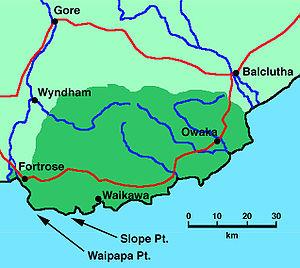
Fortrose est une localité de la côte la plus au Sud de l’Île du Sud de la Nouvelle-Zélande dans la région du Southland.